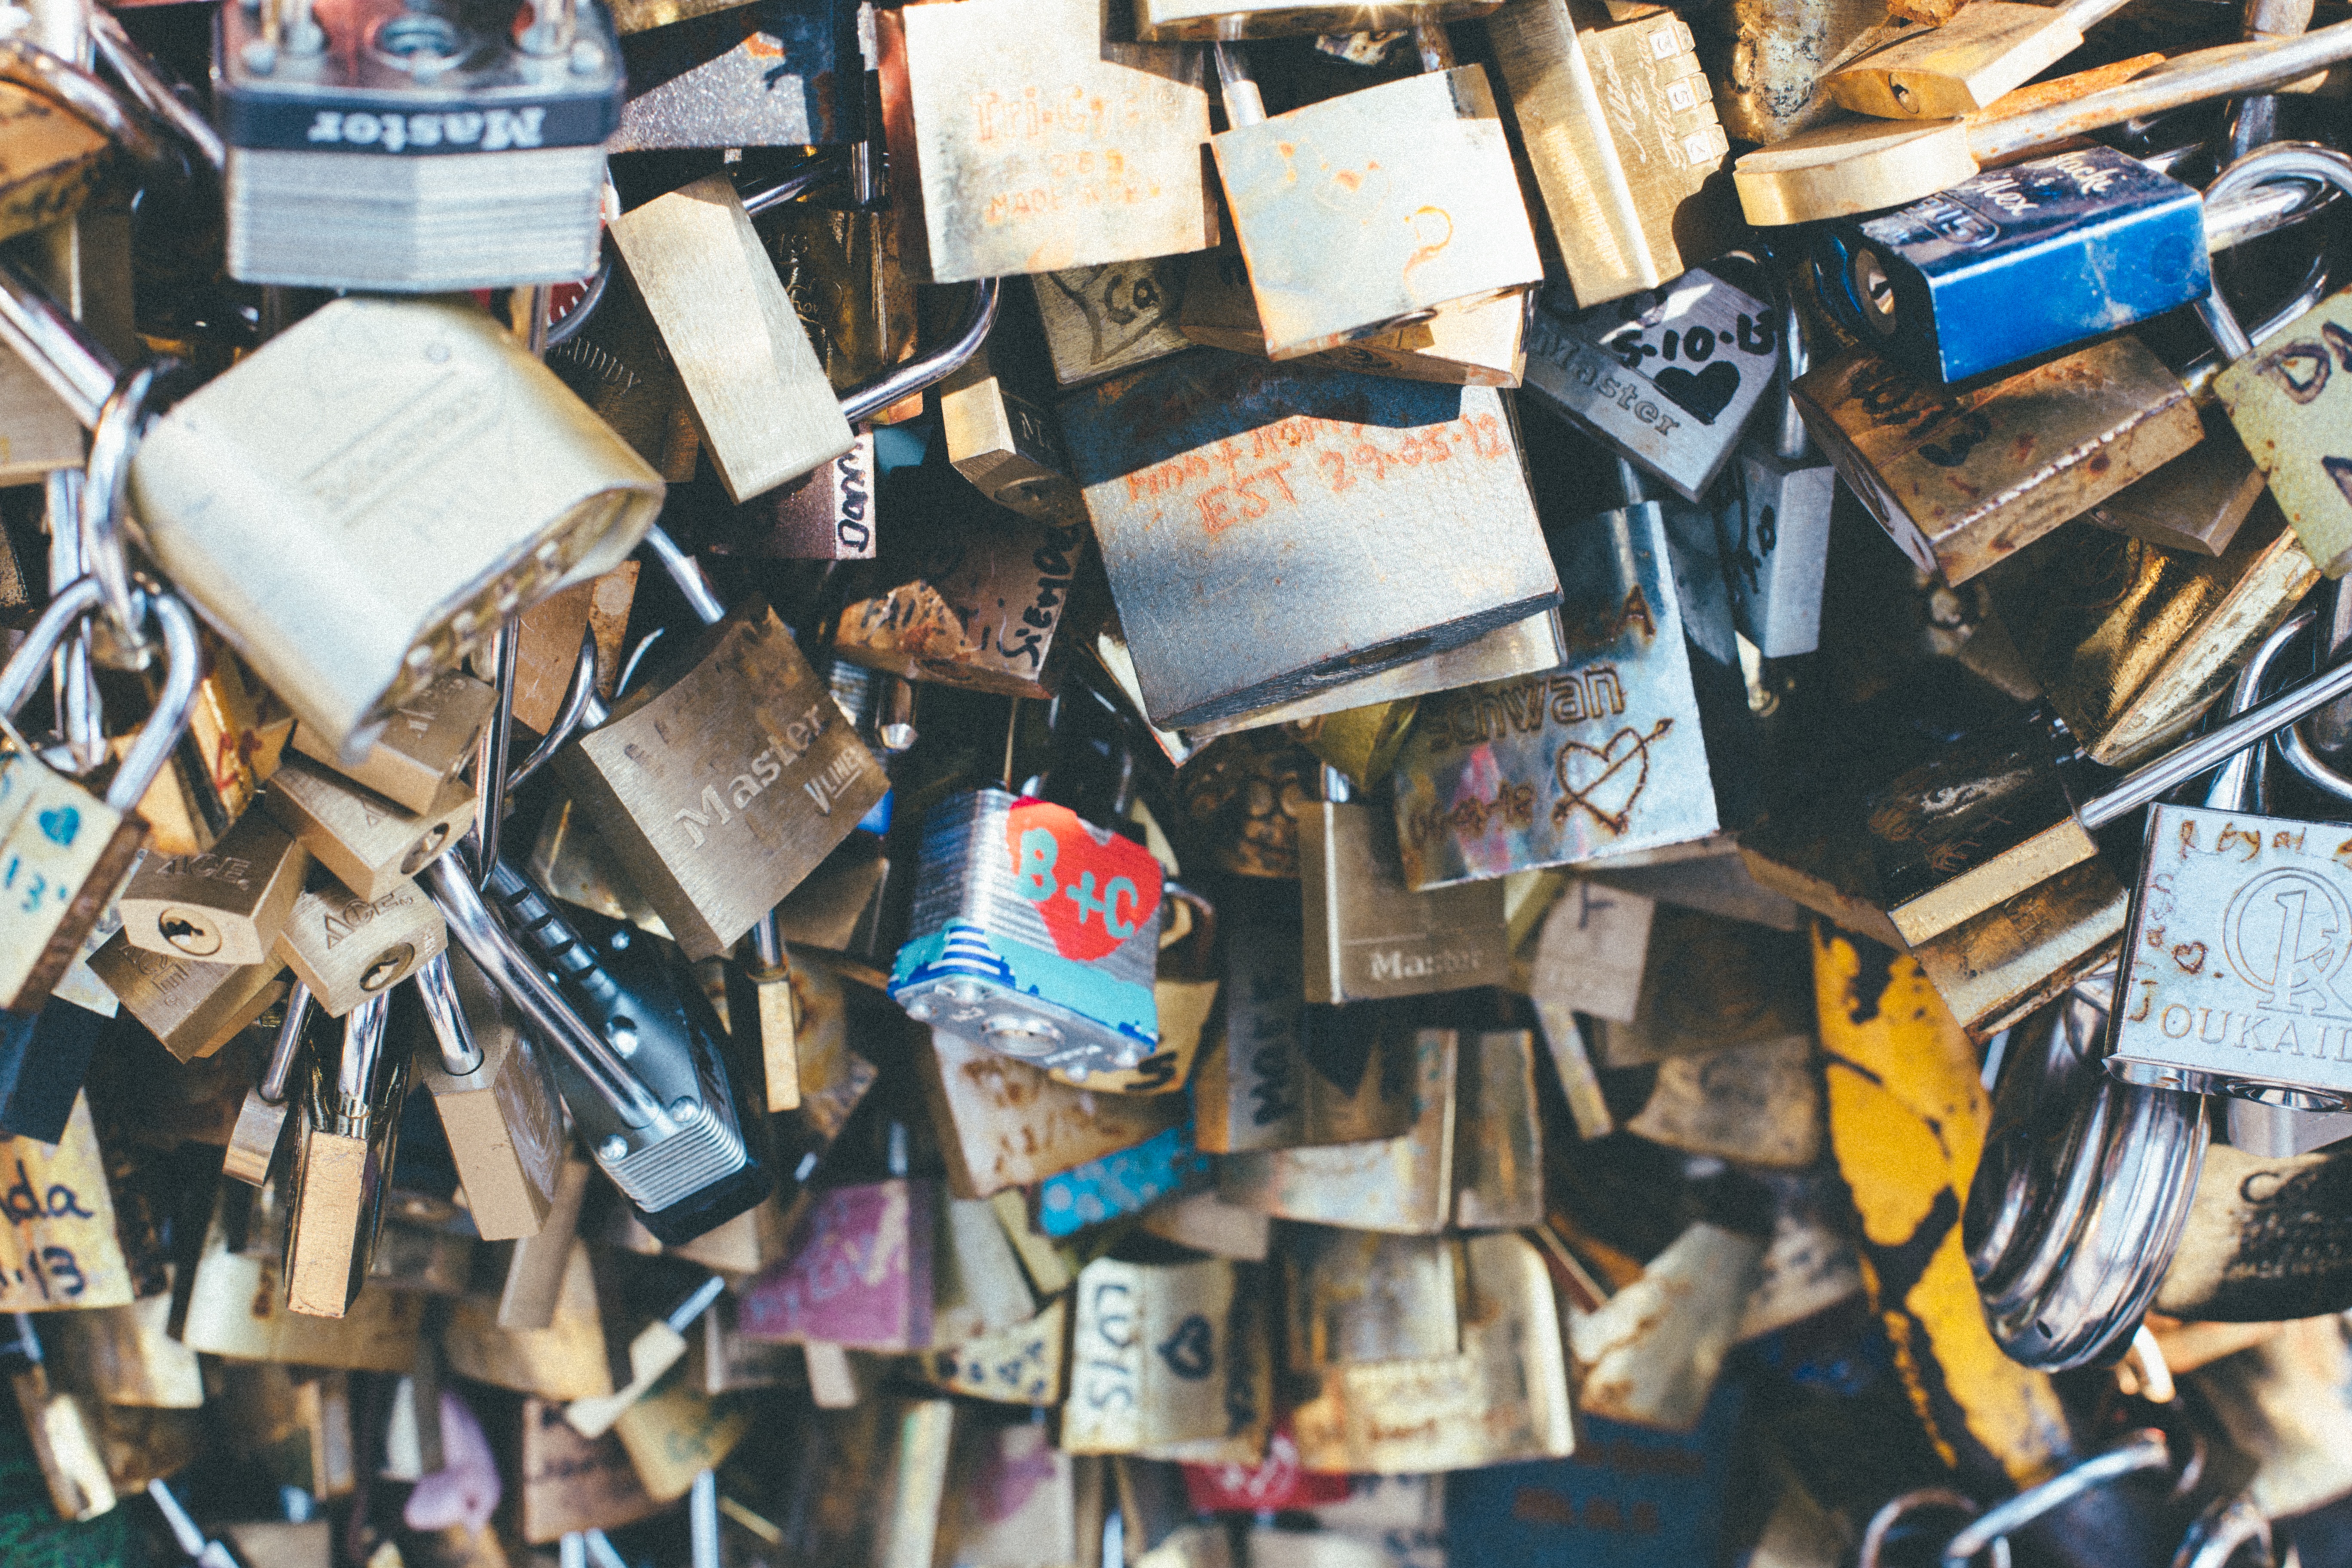
market, art, waste, scrap